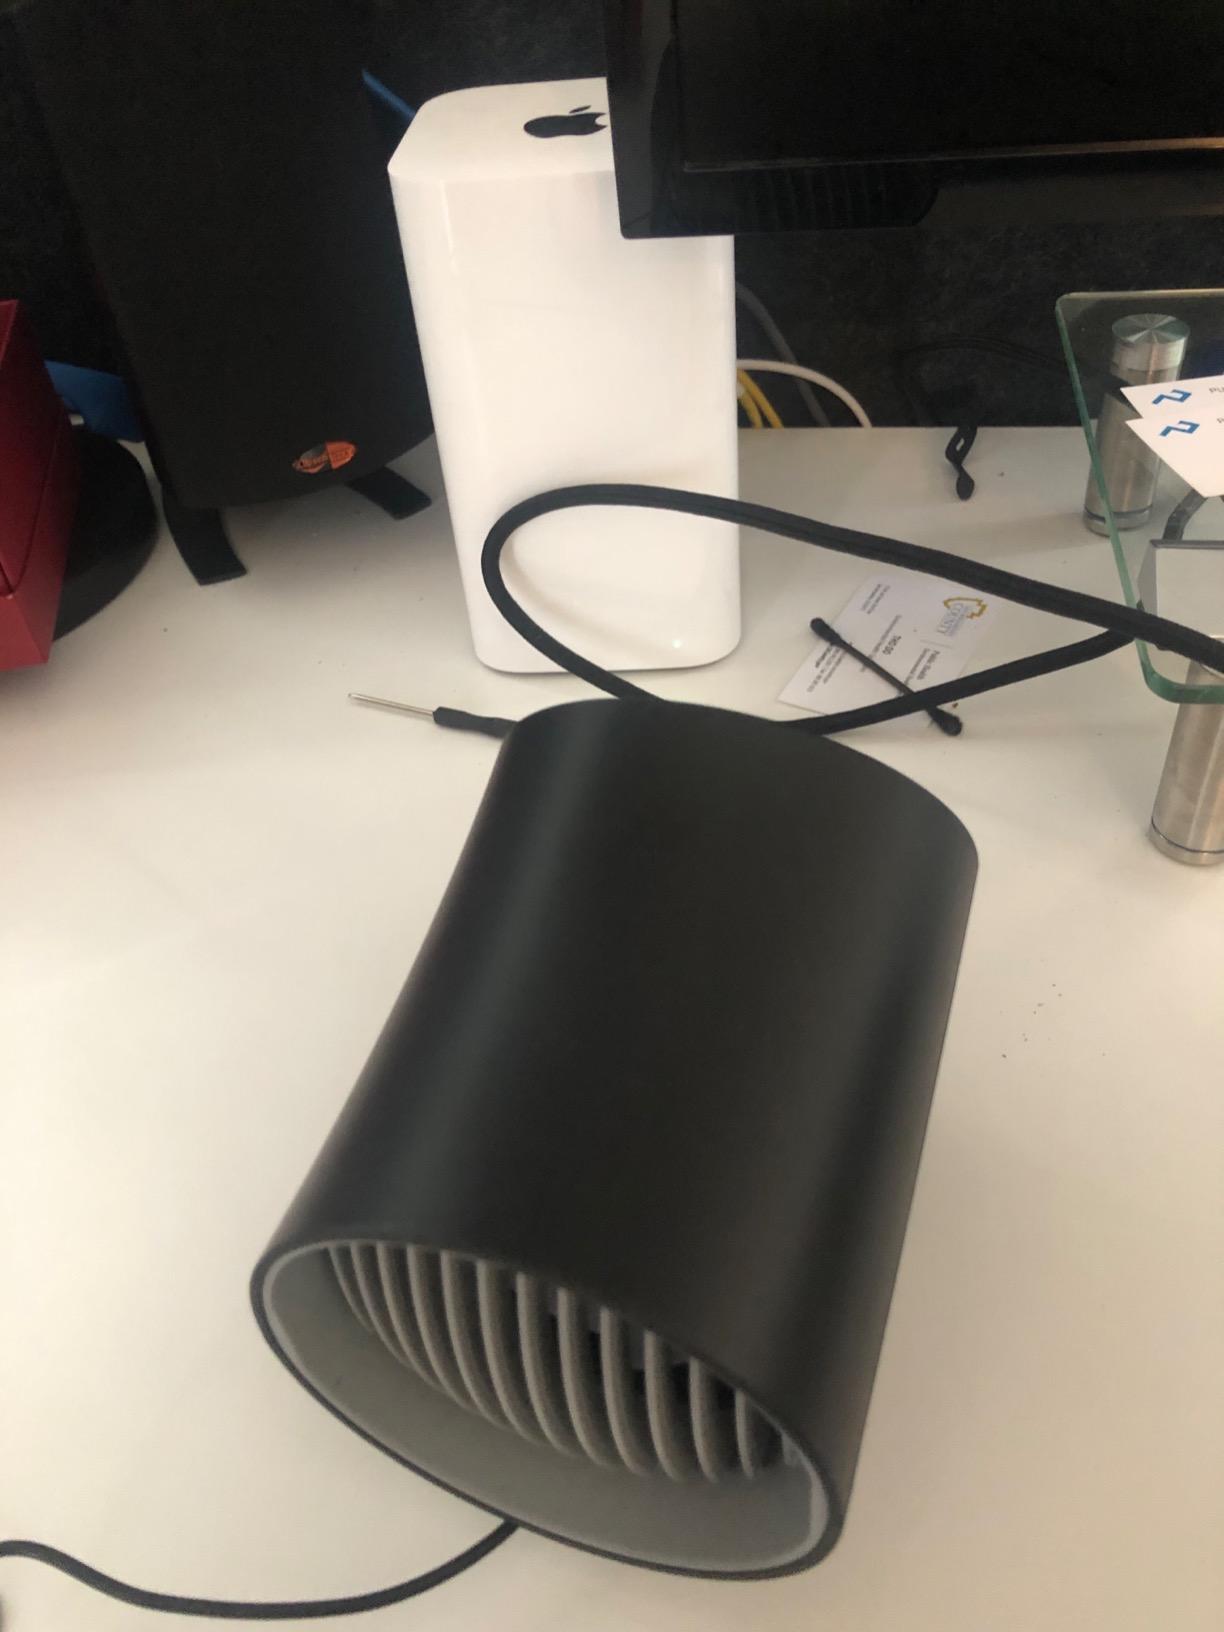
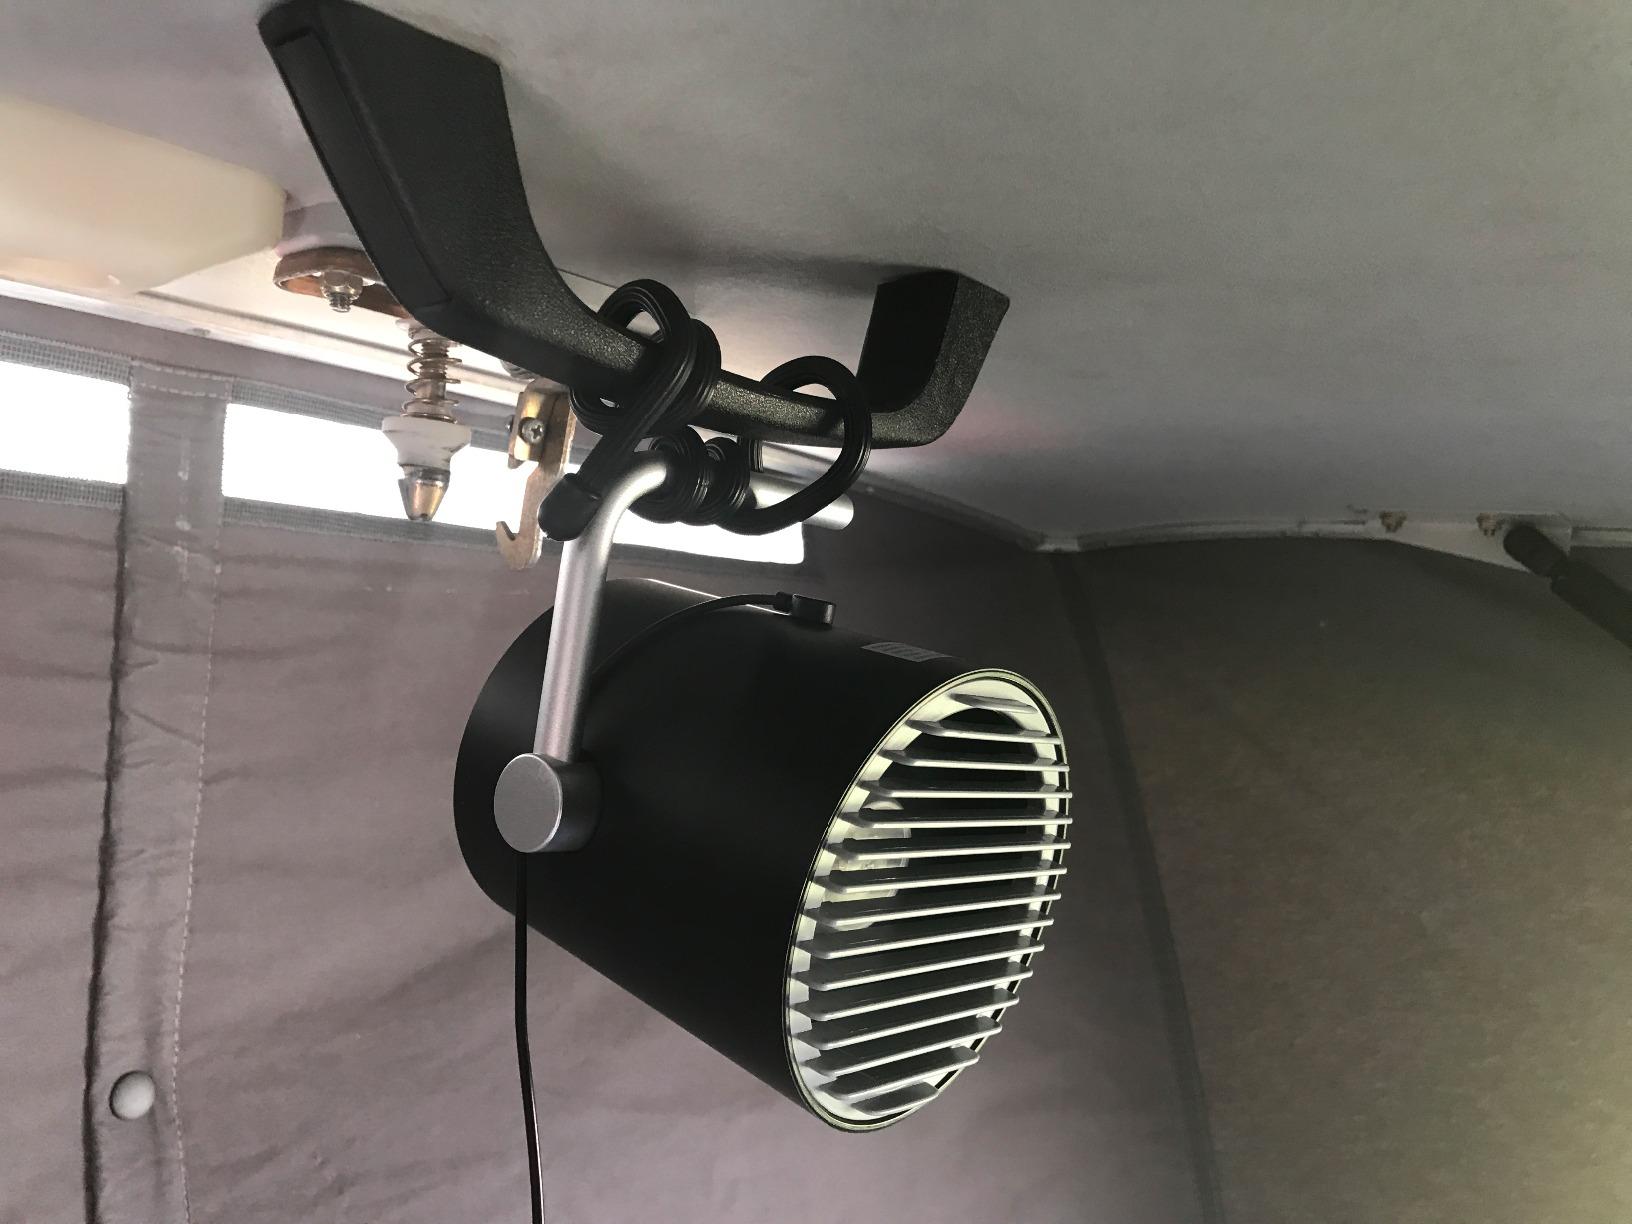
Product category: fan
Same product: no